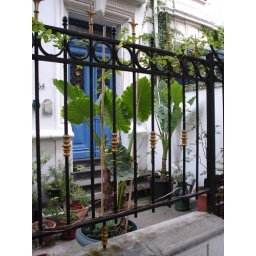
The door to my terrace house in Vichy